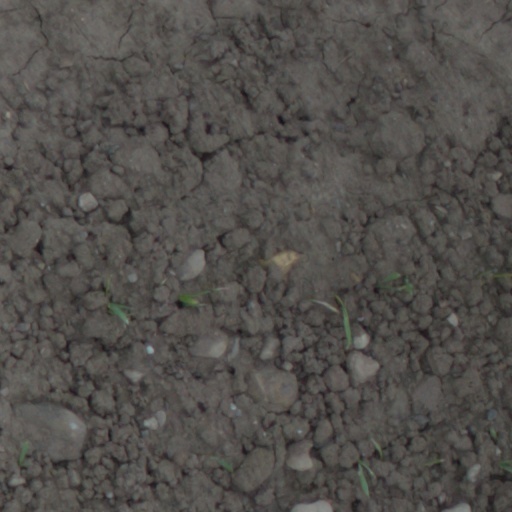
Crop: wheat